Abaya Hastha Swayambu Sri Lakshmi Narasimha Swamy Temple, Agaram Village, Hosur

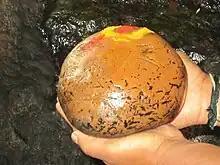
Swayambu of Sri Hanuman

Since Mr. Rama Krishna Guptha was in his business and unaware of Poojas to be performed, he decided to perform Poojas or donate the land to someone who can perform them. While their group of friends were trying to move a heavy spiritual object, the chains and belt fell apart and stood exactly at 90 degree angles facing the center of the property. Again, the pandits told that the event was caused by Lord Narasimha Swamy's presence.